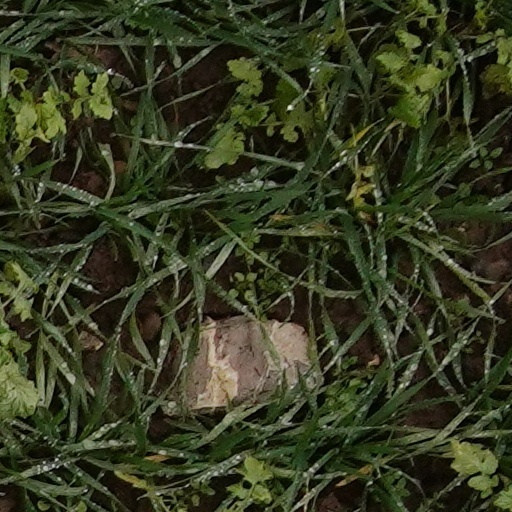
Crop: wheat